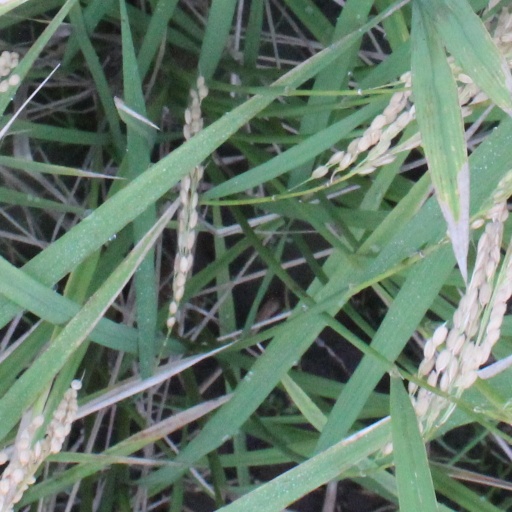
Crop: rice